Charles Edward Mallows

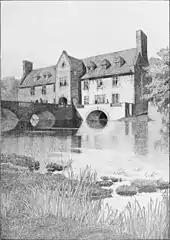
House with a bridge approach. An imaginary project designed by C. E. Mallows and F. L. Griggs, drawn by F. L. Griggs.

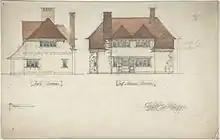
South Elevation and East or Entrance Elevation of a House, by Charles Edward Mallows, 1909

Charles Edward Mallows FRIBA (5 May 1864 – 2 June 1915), often known as C. E. Mallows, was an English architect and landscape architect. He is considered to be part of the Arts and Craft movement in British art.